Describe the emotion expressed in this image:  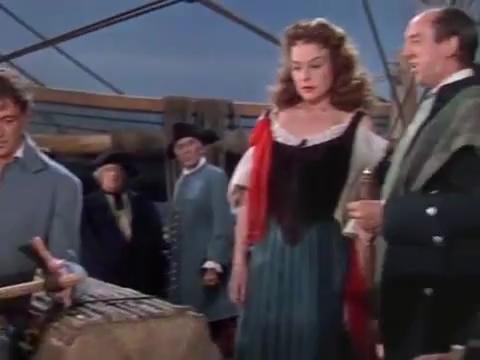
This person displays Fear, valence and arousal with low intensity.